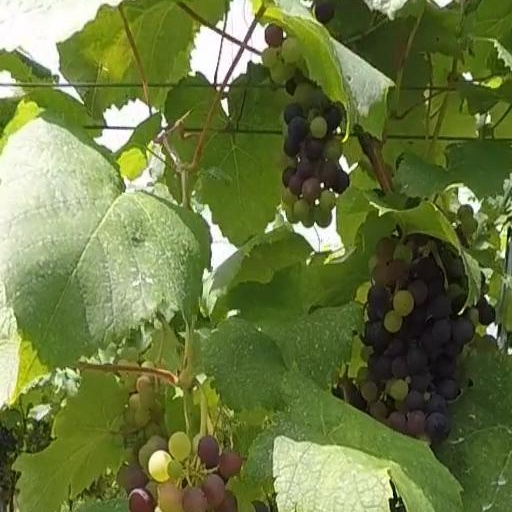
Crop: grape